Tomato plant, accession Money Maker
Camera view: vertical (180 deg); turntable rotation: 150 degrees
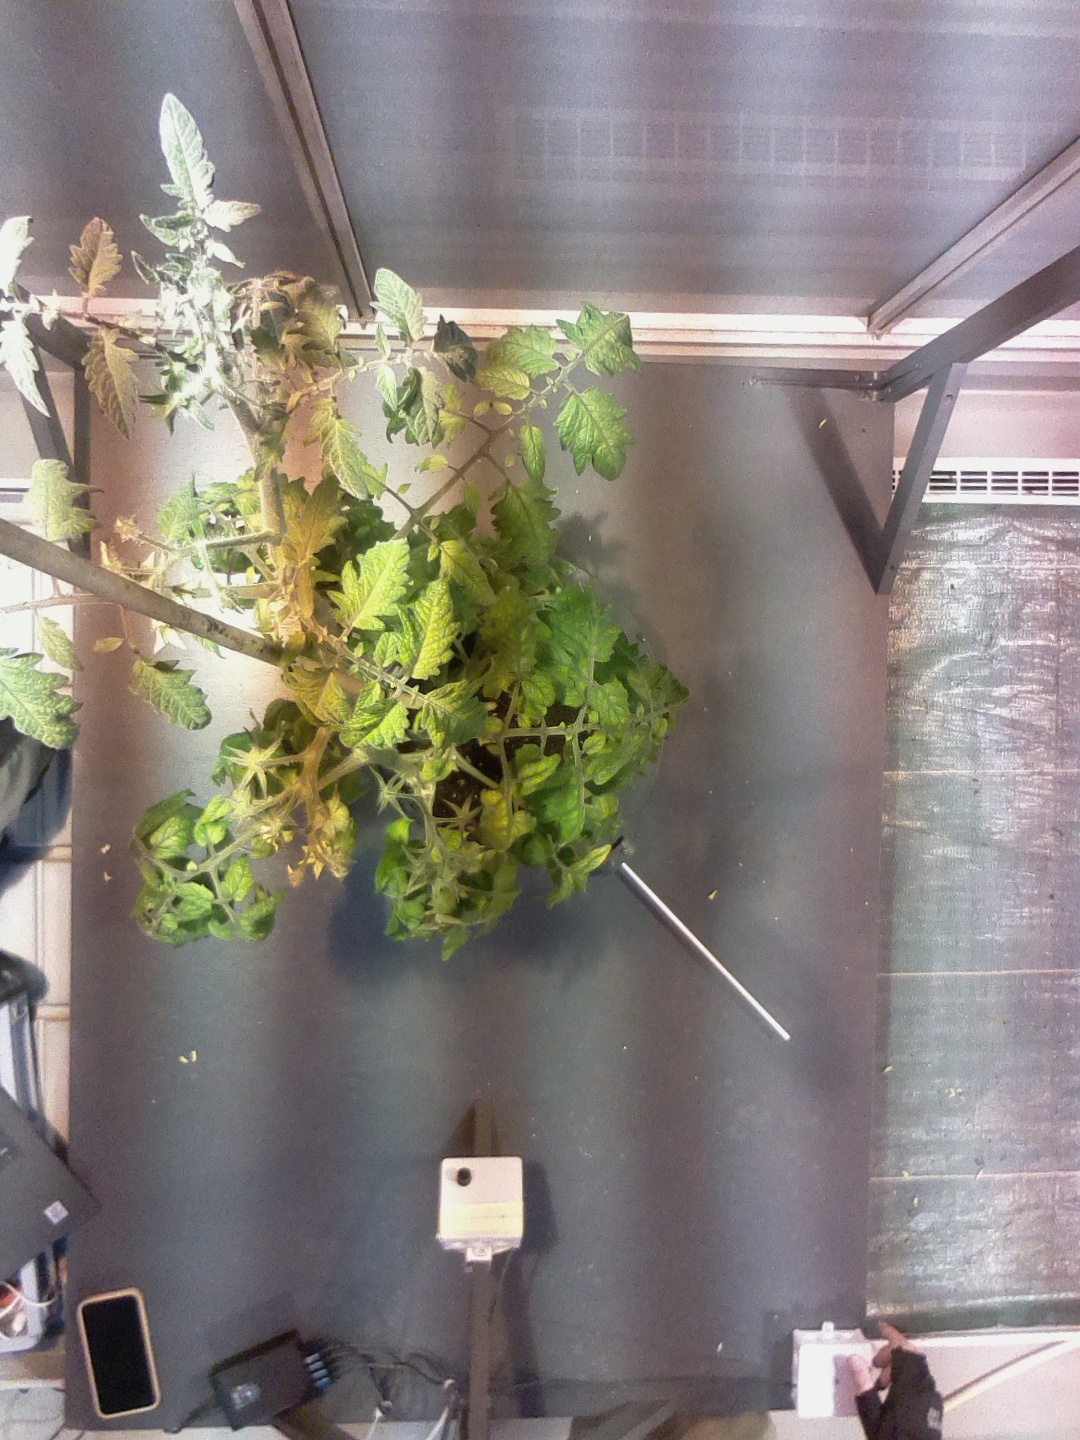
BBCH growth stage 72: 20%-30% of final fruit size